North Branch Buffalo Creek

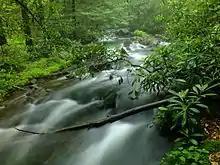
Another view of North Branch Buffalo Creek

North Branch Buffalo Creek begins in a wetland in Haines Township, Centre County. It flows east-northeast for several tenths of a mile through a deep, narrow valley before exiting Haines Township and Centre County.